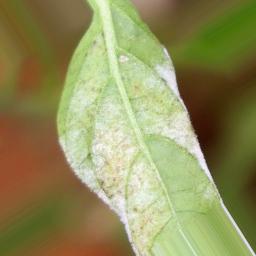
Label: powdery mildew